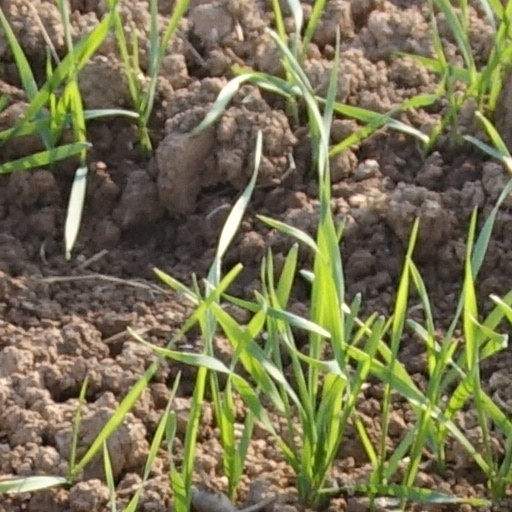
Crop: wheat